Armenian dance

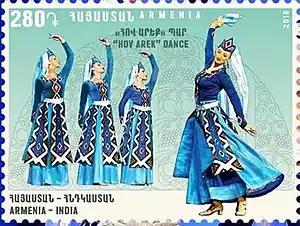
Hov Arek Armenian Dance

Armenian dance form "Hov Arek", along with the Manipuri classical dance of India, are collectively referred to as the "National Dances" (of Armenia and India respectively) during the Armenia-India joint issue of postage stamps, as a part of the Armenia-India international diplomatic relations.